Golf in Thailand

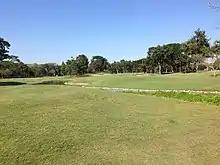
Santiburi Country Club, Chiang Rai

As of 2022, there are approximately 300 golf courses in Thailand. 124 golf courses were built between 1990 and 1995. An estimated 700,000 tourists fly into Thailand every year to play golf. Destination diversity and the choice of golf courses throughout the country are key factors attracting the large numbers of visitors coming to play golf in Thailand. The most popular destination for golfing in Thailand especially for tourists is the Chonburi Province, where there are 27 golf courses.